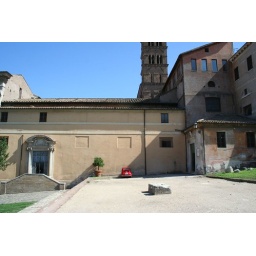
I just loved the look of this little red car against the wall, so I took a few photos :D